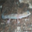
Label: lizard